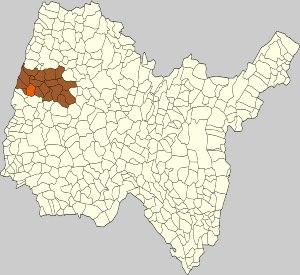
Cruzilles-lès-Mépillat est une commune française, située dans le département de l'Ain en région Auvergne-Rhône-Alpes.